List of Gaon Album Chart number ones of 2011

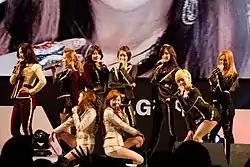
Girls' Generation's "The Boys" was the best-selling album of 2011 in South Korea.

The Gaon Album Chart was a South Korean record chart that ranked the best-selling albums and EPs in South Korea. It was part of the Gaon Music Chart, which launched in February 2010. The data are compiled by the Ministry of Culture, Sports and Tourism and the Korea Music Content Industry Association based upon weekly and monthly physical album sales by major South Korean distributors such as LOEN Entertainment, KT Music, Sony Music Korea, Warner Music Korea, Universal Music and Mnet Media.